Estonia in World War II

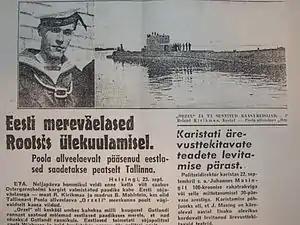
The Orzel incident covered in the Estonian newspaper "Uus Eesti" (New Estonia).

World War II began with the invasion of Poland, an important regional ally of Estonia, by Germany. Although some coordination existed between Germany and the USSR early in the war, the Soviet Union communicated to Nazi Germany its decision to launch its own invasion seventeen days after Germany's invasion, as a result, in part, of the unforeseen rapidity of the Polish military collapse.